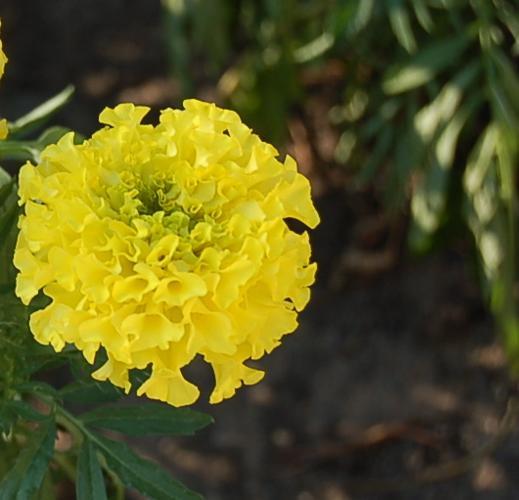
Label: marigold